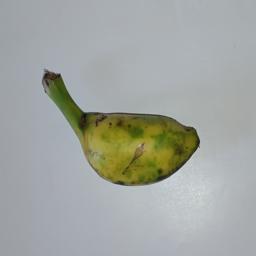
Banana variety: Champa Kola